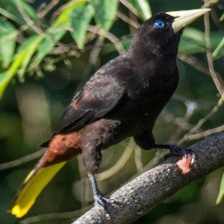
Species: CRESTED OROPENDOLA
Scientific name: PSAROCOLIUS DECUMANUS